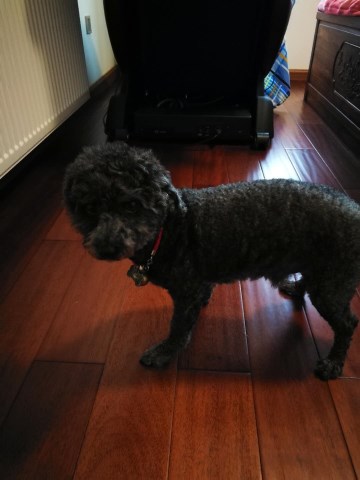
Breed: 7449-n000128-teddy